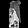
Label: Dress